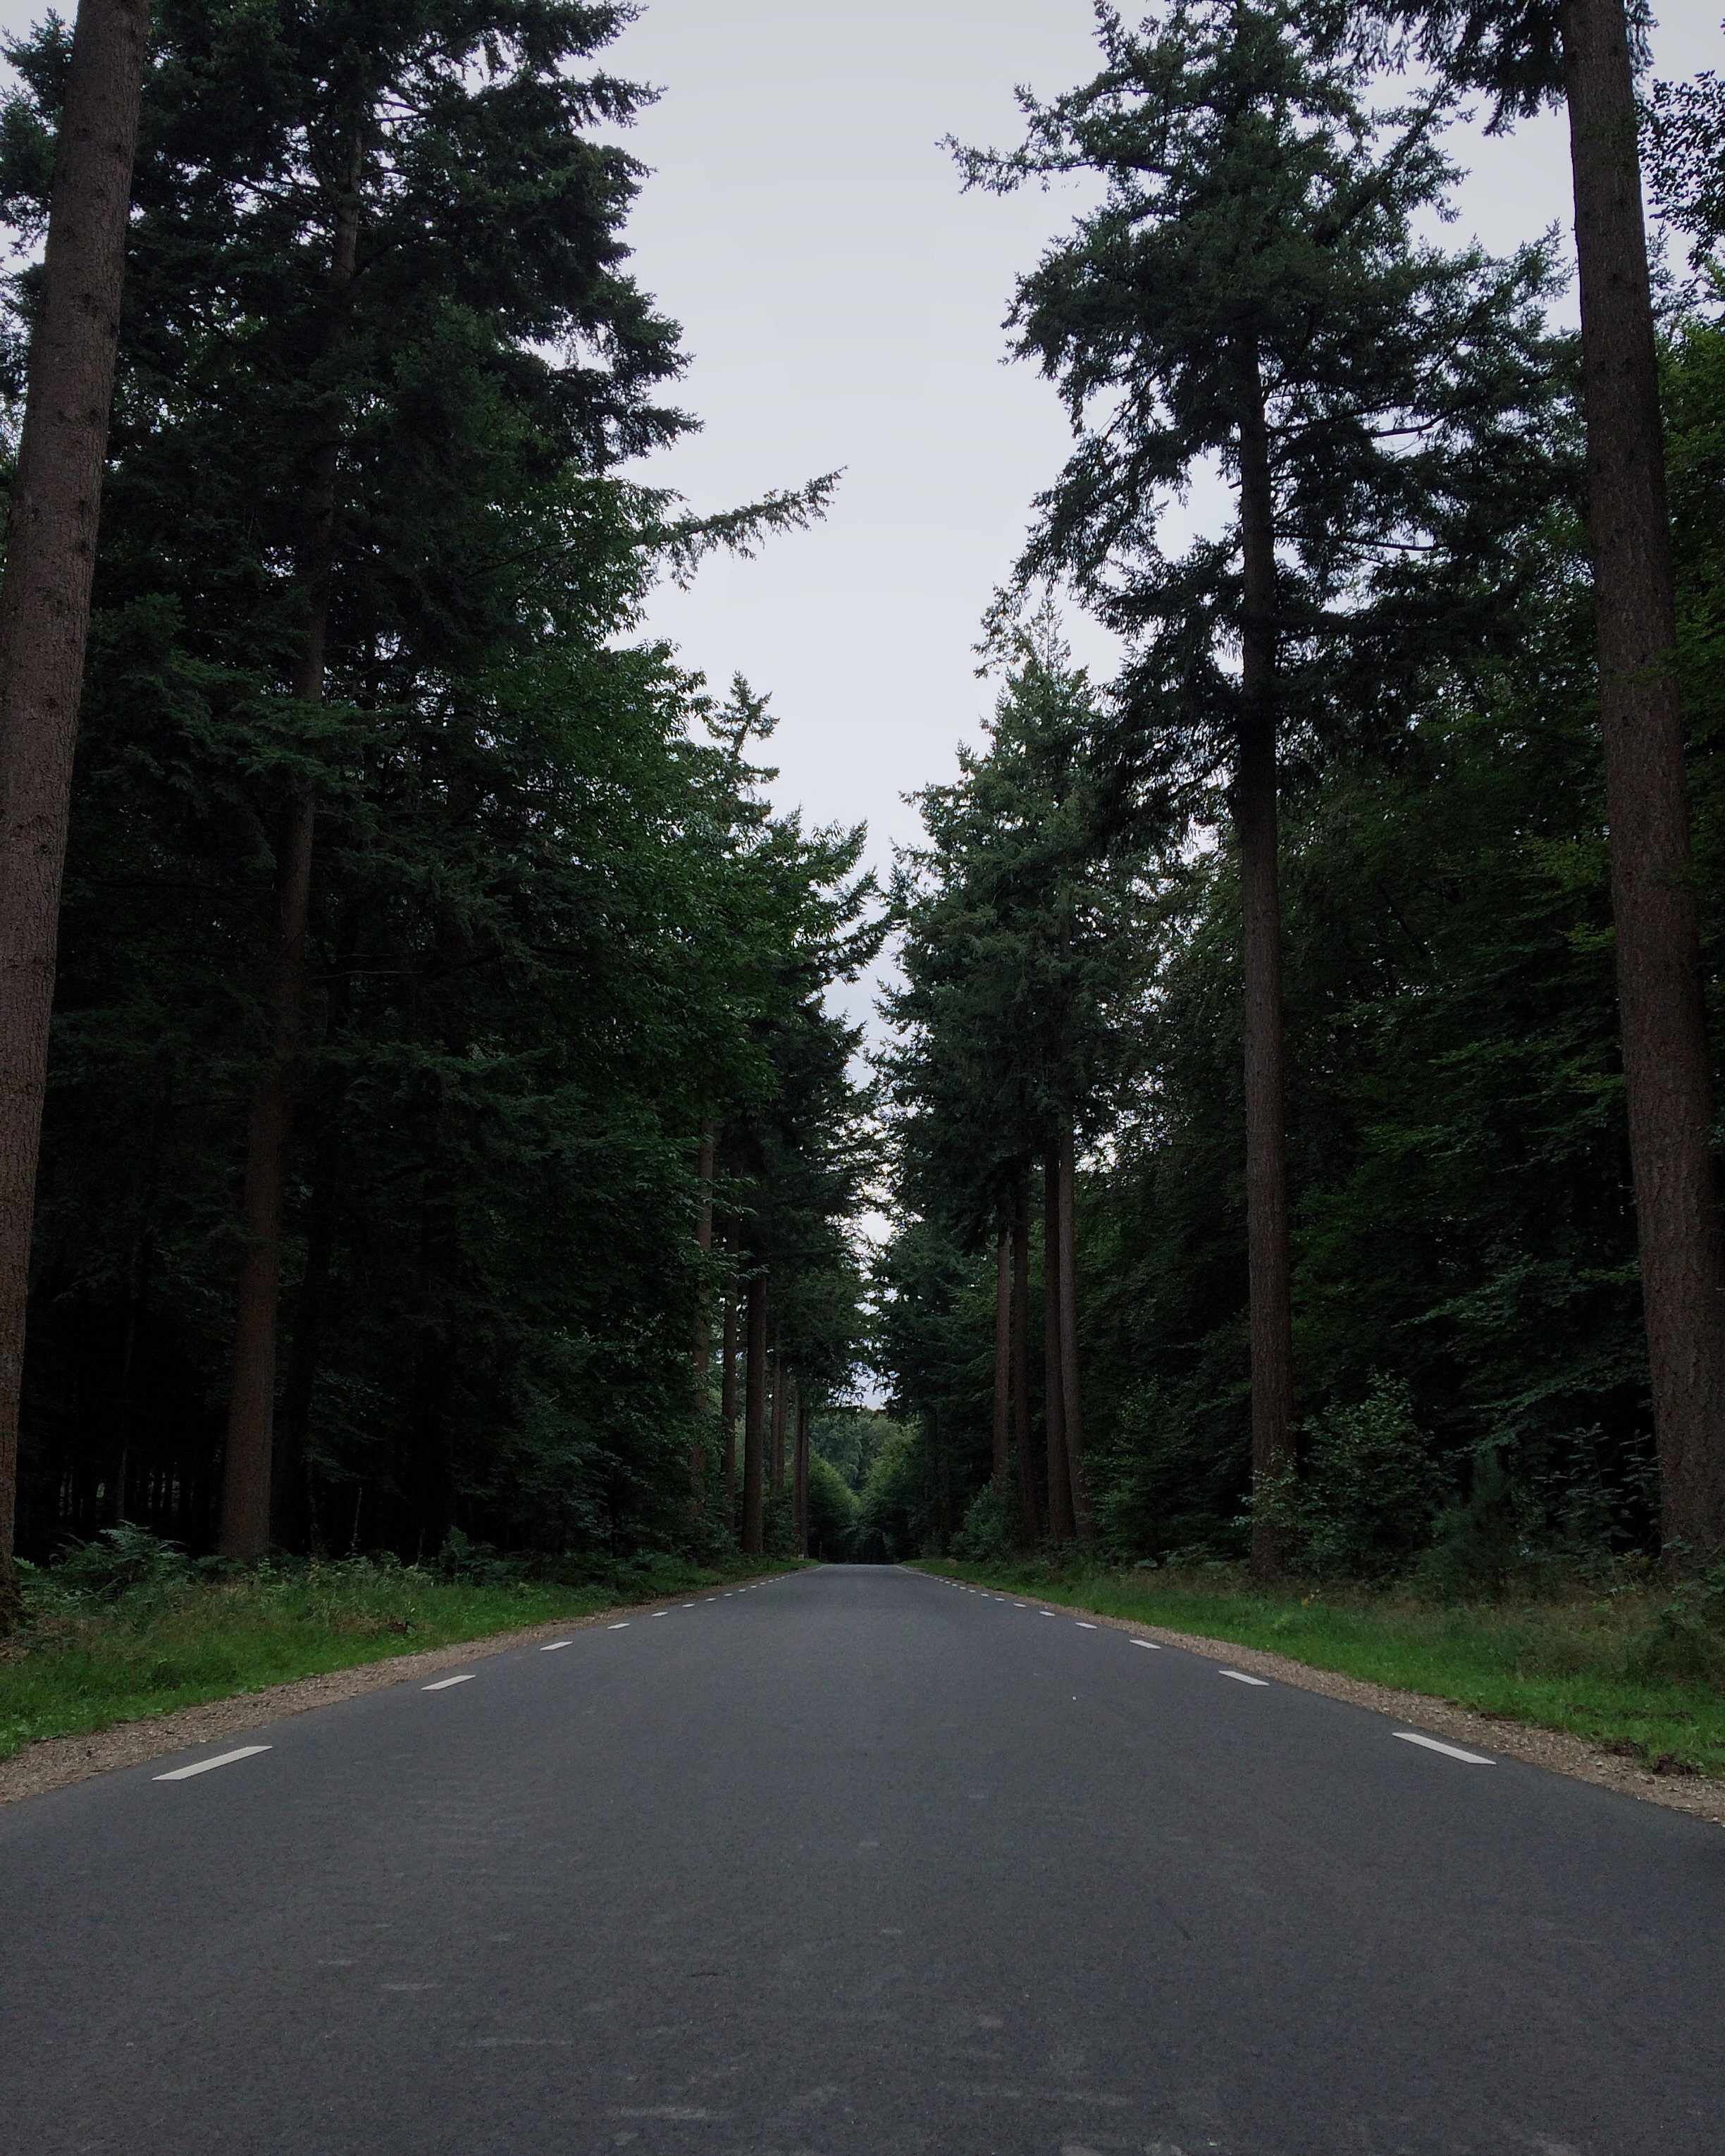
tree, forest, road, trail, asphalt, lane, infrastructure, road surface, woody plant